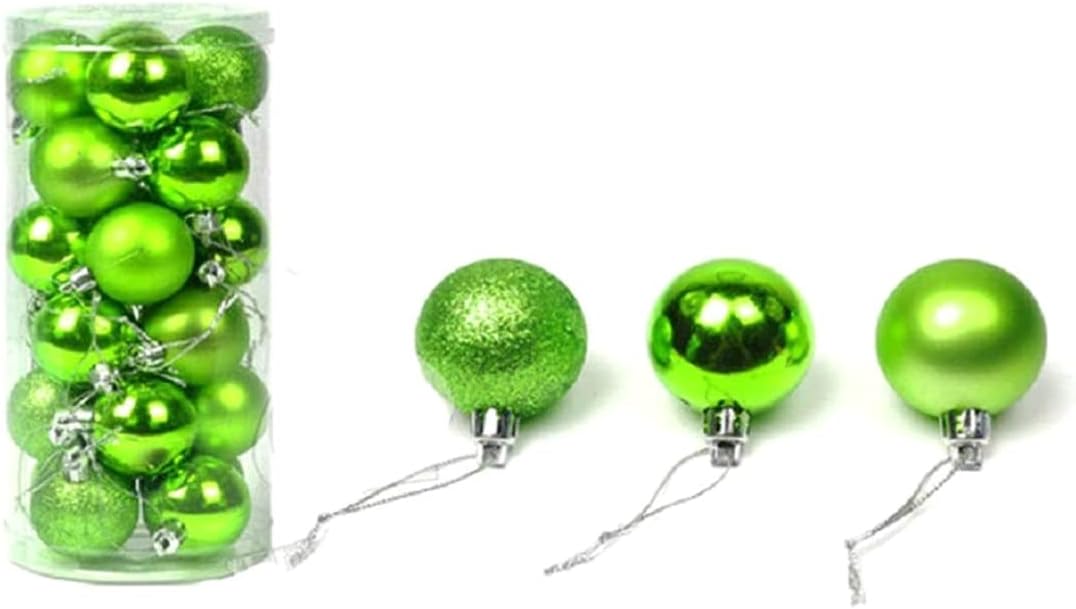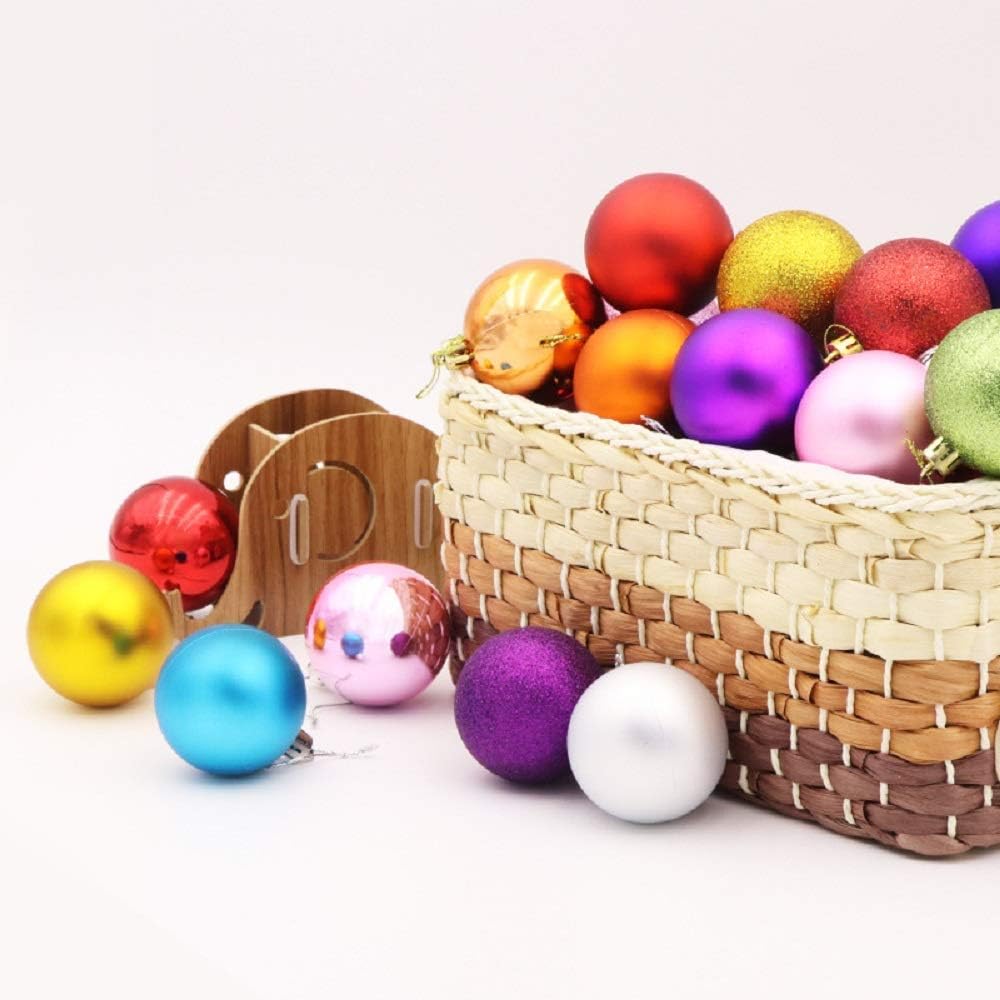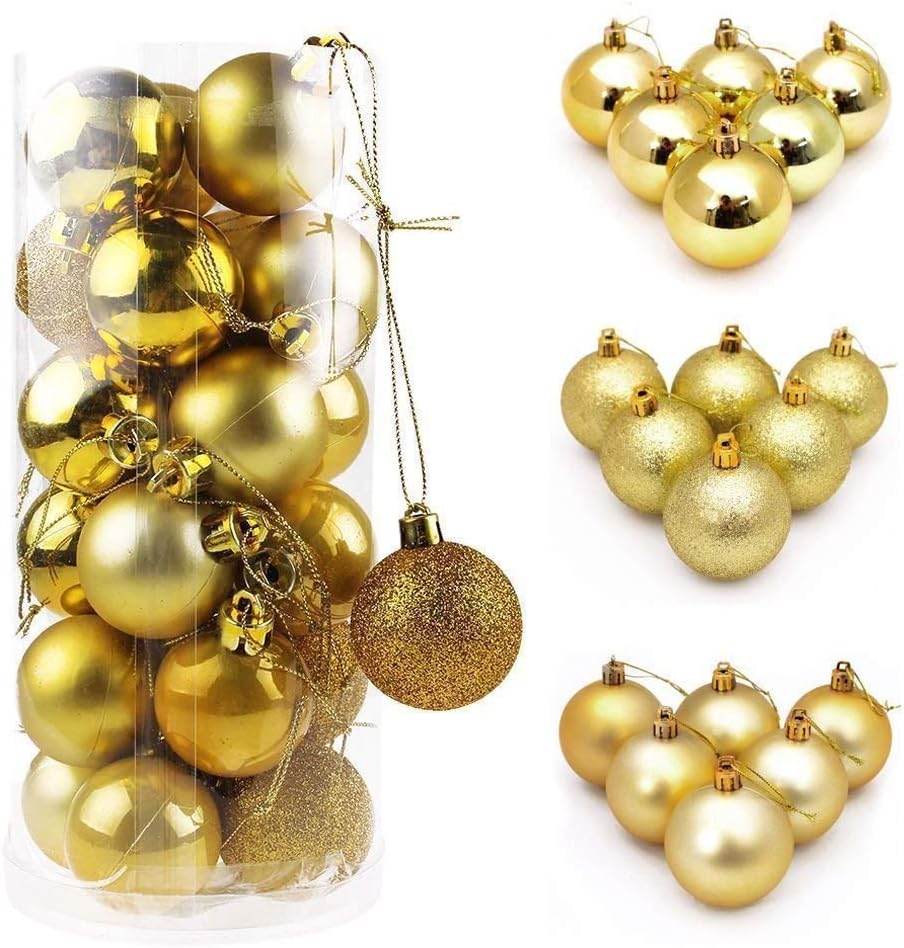
dDanke Christmas Ball Ornaments Shatterproof Decorations Glitter Tree Balls for Home Decoration 12Pcs 8cm, Golden
Category: Arts, Crafts & Sewing
Material: Plastic Package Include:1 set Christmas Tree Decoration Ornament Balls Size(Diameter): App 3cm/4cm/6cm/8cm/10cm Quantity: 24Pcs/Pack(3cm); 24Pcs/Pack (4cm); 12Pcs/Pack (6cm); 12Pcs/Pack (8cm); 10Pcs/Pack (10cm) Description: Christmas Xmas Tree Glitter Baubles Balls Ornament Decorations. Feature: These ornaments are made of durable and eco-friendly plastic to provide excellent shatterproof performance while compared with traditional glass products
Features: Colour: Orange/Blue/Red/Rose Red/Golden/Silver/Lake Blue/Green/Purple/Pink | Quantity: 24Pcs/Pack(3cm); 24Pcs/Pack (4cm); 12Pcs/Pack (6cm); 12Pcs/Pack (8cm); 10Pcs/Pack (10cm) | Light weight makes it easier to hang on the tree branches or in any suitable place. | These shatterproof ornaments are unbreakable and durable which are safe around kids and pets. | Suitable for auspicious occasion, Christmas Day, Halloween and more, creating festivity or joyous atmosphere for festival or parties.